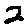
Label: 2